Camille Jordan (politician)

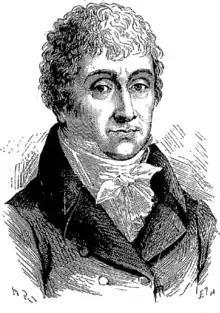
Camille Jordan (politician)

Camille Jordan (11 January 1771 in Lyon – 19 May 1821) was a French politician born in Lyon of a well-to-do mercantile family.